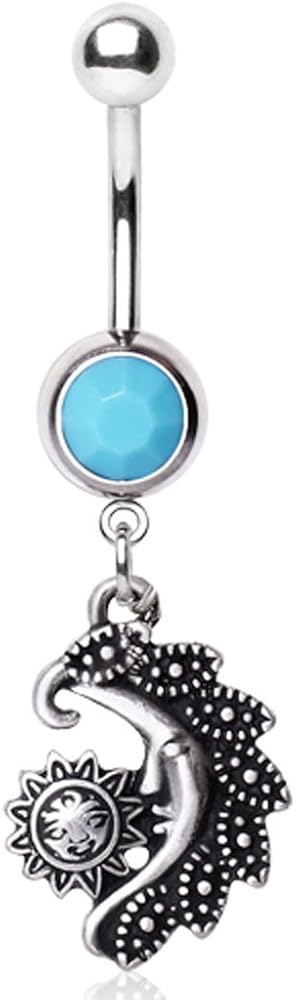
WildKlass Jewelry Elegant Sun and Moon Navel Ring with Turquoise 316L
Category: AMAZON FASHION
This stunning Moon charm dangles from a classic barbell with a press-fit faceted turquoise, crafted from 316L Surgical Steel and polished to a mirror finish. Perfect for night and day this Sun and Moon Combo navel ring is an elegant piece of body jewelry, embellished with intricate details and antiquing, the perfect addition to any body jewelry collection.
Features: Stunning Moon charm dangles from a classic barbell with a press-fit faceted turquoise | Material: 316L Surgical Steel | Thickness : 14GA / 1.6mm Length : 3/8” / 10mm | Ball Size : 5mm x 8mm | Exceptionally High Quality Jewelry!